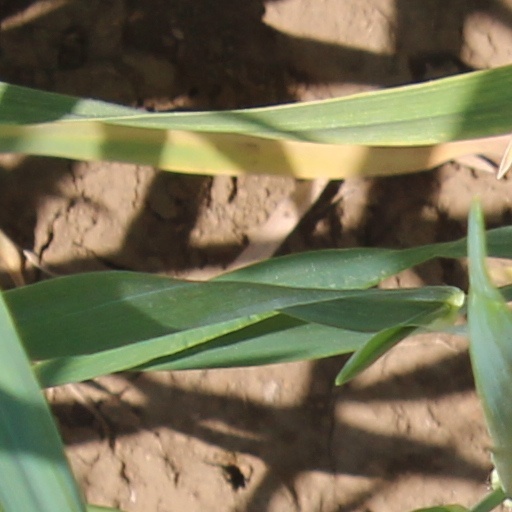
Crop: wheat